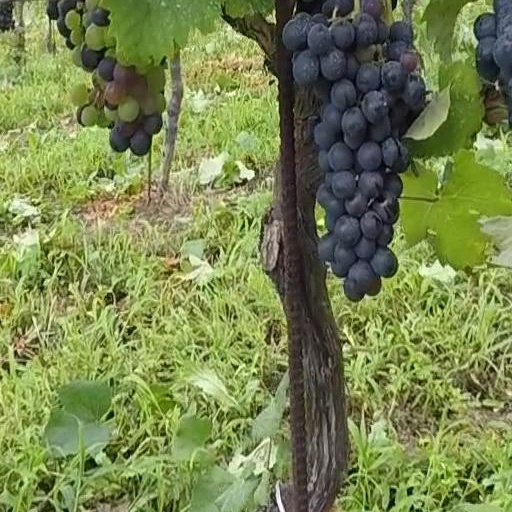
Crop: grape